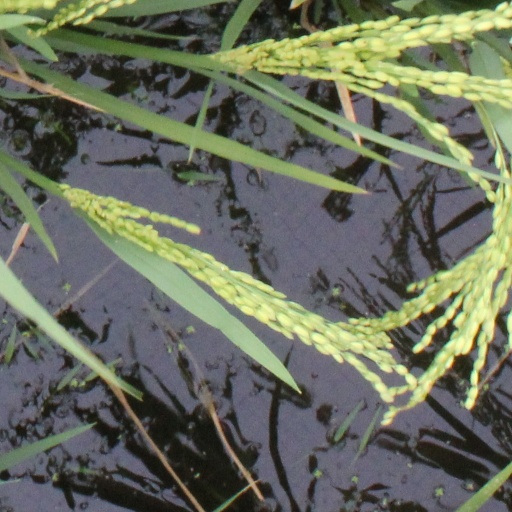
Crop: rice